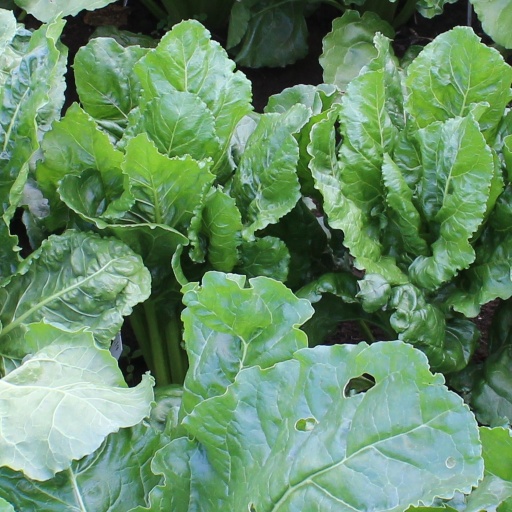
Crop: sugar beet